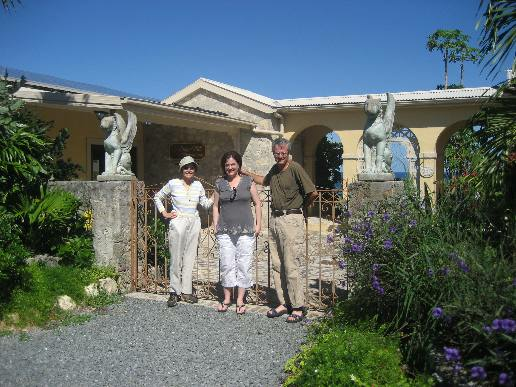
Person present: Yes